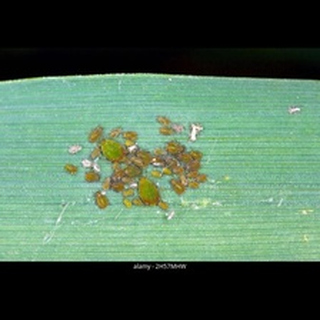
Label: wheat_aphid